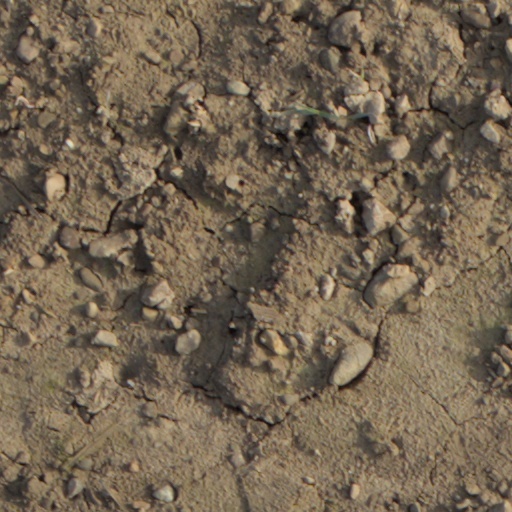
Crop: wheat